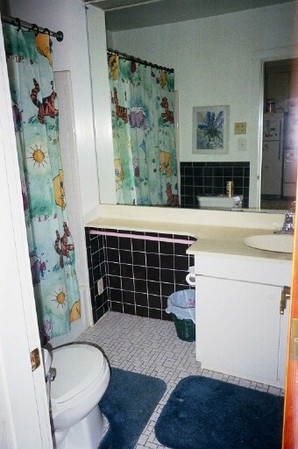
Room type: bathroom